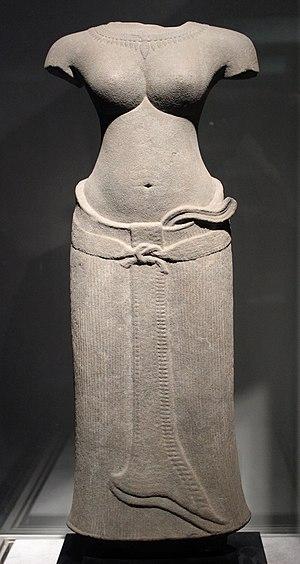
Le temple de Preah Vihear, est un temple du Cambodge érigé durant l'Empire khmer au sommet d'une colline des Monts Dângrêk, à plus de 500 mètres d'altitude. Dédié au dieu hindou Shiva, et aujourd'hui temple bouddhiste, il se compose d'une série de sanctuaires reliés par un système de chaussées et d'escaliers s’étendant sur un axe nord-sud de 800 mètres. Le temple actuel date de la première moitié du XIᵉ siècle, bien que le site ait été occupé par un ermitage dès le IXᵉ siècle.